Beneteau Figaro 3

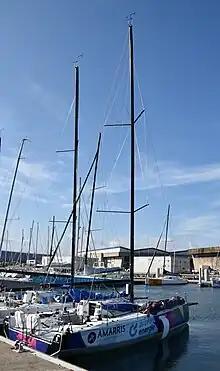
Figaro 3s, showing the mast arrangement

The design was named the 2019 "Sail Magazine Best Performance Boat 31 ft and over" as well as the 2019 "Sailing World - Boat of the Year: Overall Winner".